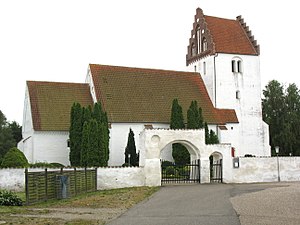
Døllefjelde Kirke
Døllefjelde Kirke
Døllefjelde Kirke på Lolland.
Kirken består af et romansk kor og et gotisk skib samt et sengotisk tårn mod vest. Syd for kirken fandtes tidligere en helligkilde, St. Kjelds kilde, som frem til 1593 gav anledning til et kildemarked. Man skal angiveligt have forsøgt at stoppe kilden, men den genopstod flere gange på andre steder nær kirken. I 1593 flyttede markedet til Sakskøbing. Det fortælles at borgerne i Sakskøbing købte markedet af kirken og betalte med en mur af brændte sten, muligvis kirkegårdens nordmur med en indgangsportal.